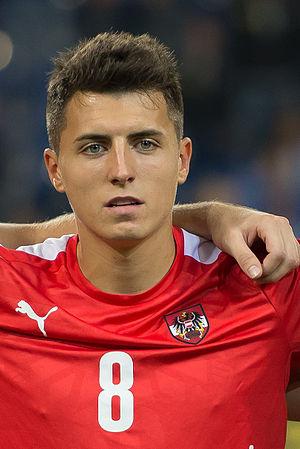
Alessandro Schöpf, né le 7 février 1994 à Umhausen, est un footballeur international autrichien qui évolue au poste d'ailier droit à Schalke 04.